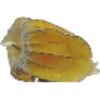
Label: Physalis with Husk 1